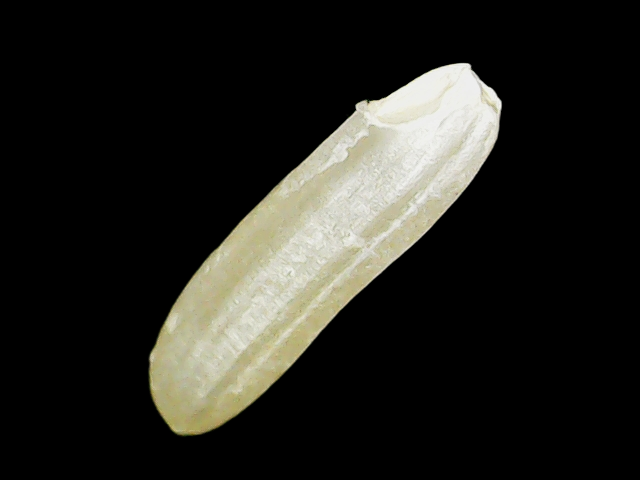
Rice variety: Binadhan16